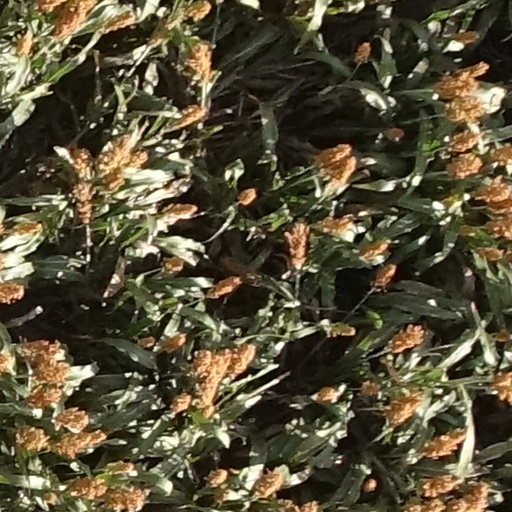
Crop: sorghum